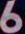
Number: 6